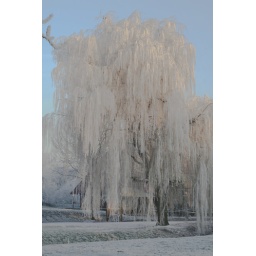
Winter in Alphen aan den Rijn with beautiful white trees in the Heempark near the Amigo bar at the Zegerplas